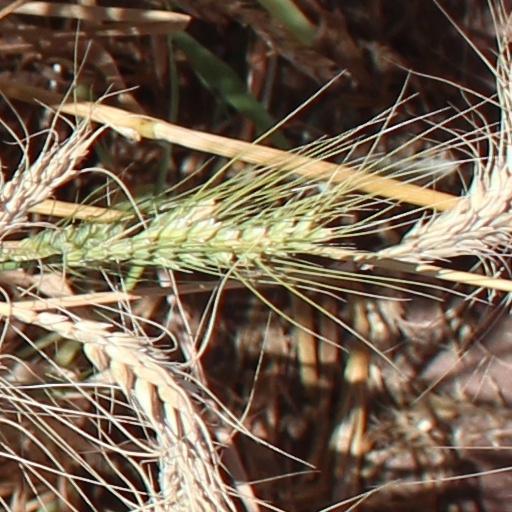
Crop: wheat